Denisa Šátralová

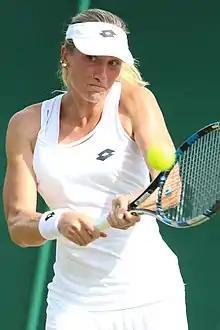
Šátralová at the 2017 Wimbledon

Šátralová has won nine singles and two doubles titles on the ITF Circuit in her career. On 21 March 2016, she reached her best singles ranking of world No. 55. On 1 August 2016, she peaked at No. 291 in the doubles rankings.